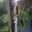
Label: spider